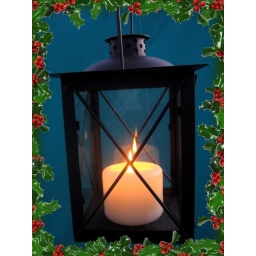
A candle and flame reflecting twice in a lantern at the medieval Christmas market in Caerphilly.&lt;b&gt;&lt;i&gt;Merry Christmas Everyone!&lt;b&gt;&lt;i&gt;&lt;/i&gt;&lt;/b&gt;&lt;/i&gt;&lt;/b&gt;